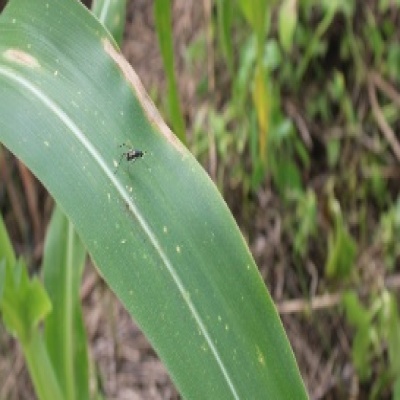
Label: Corn_(Maize)___Leaf_Spot